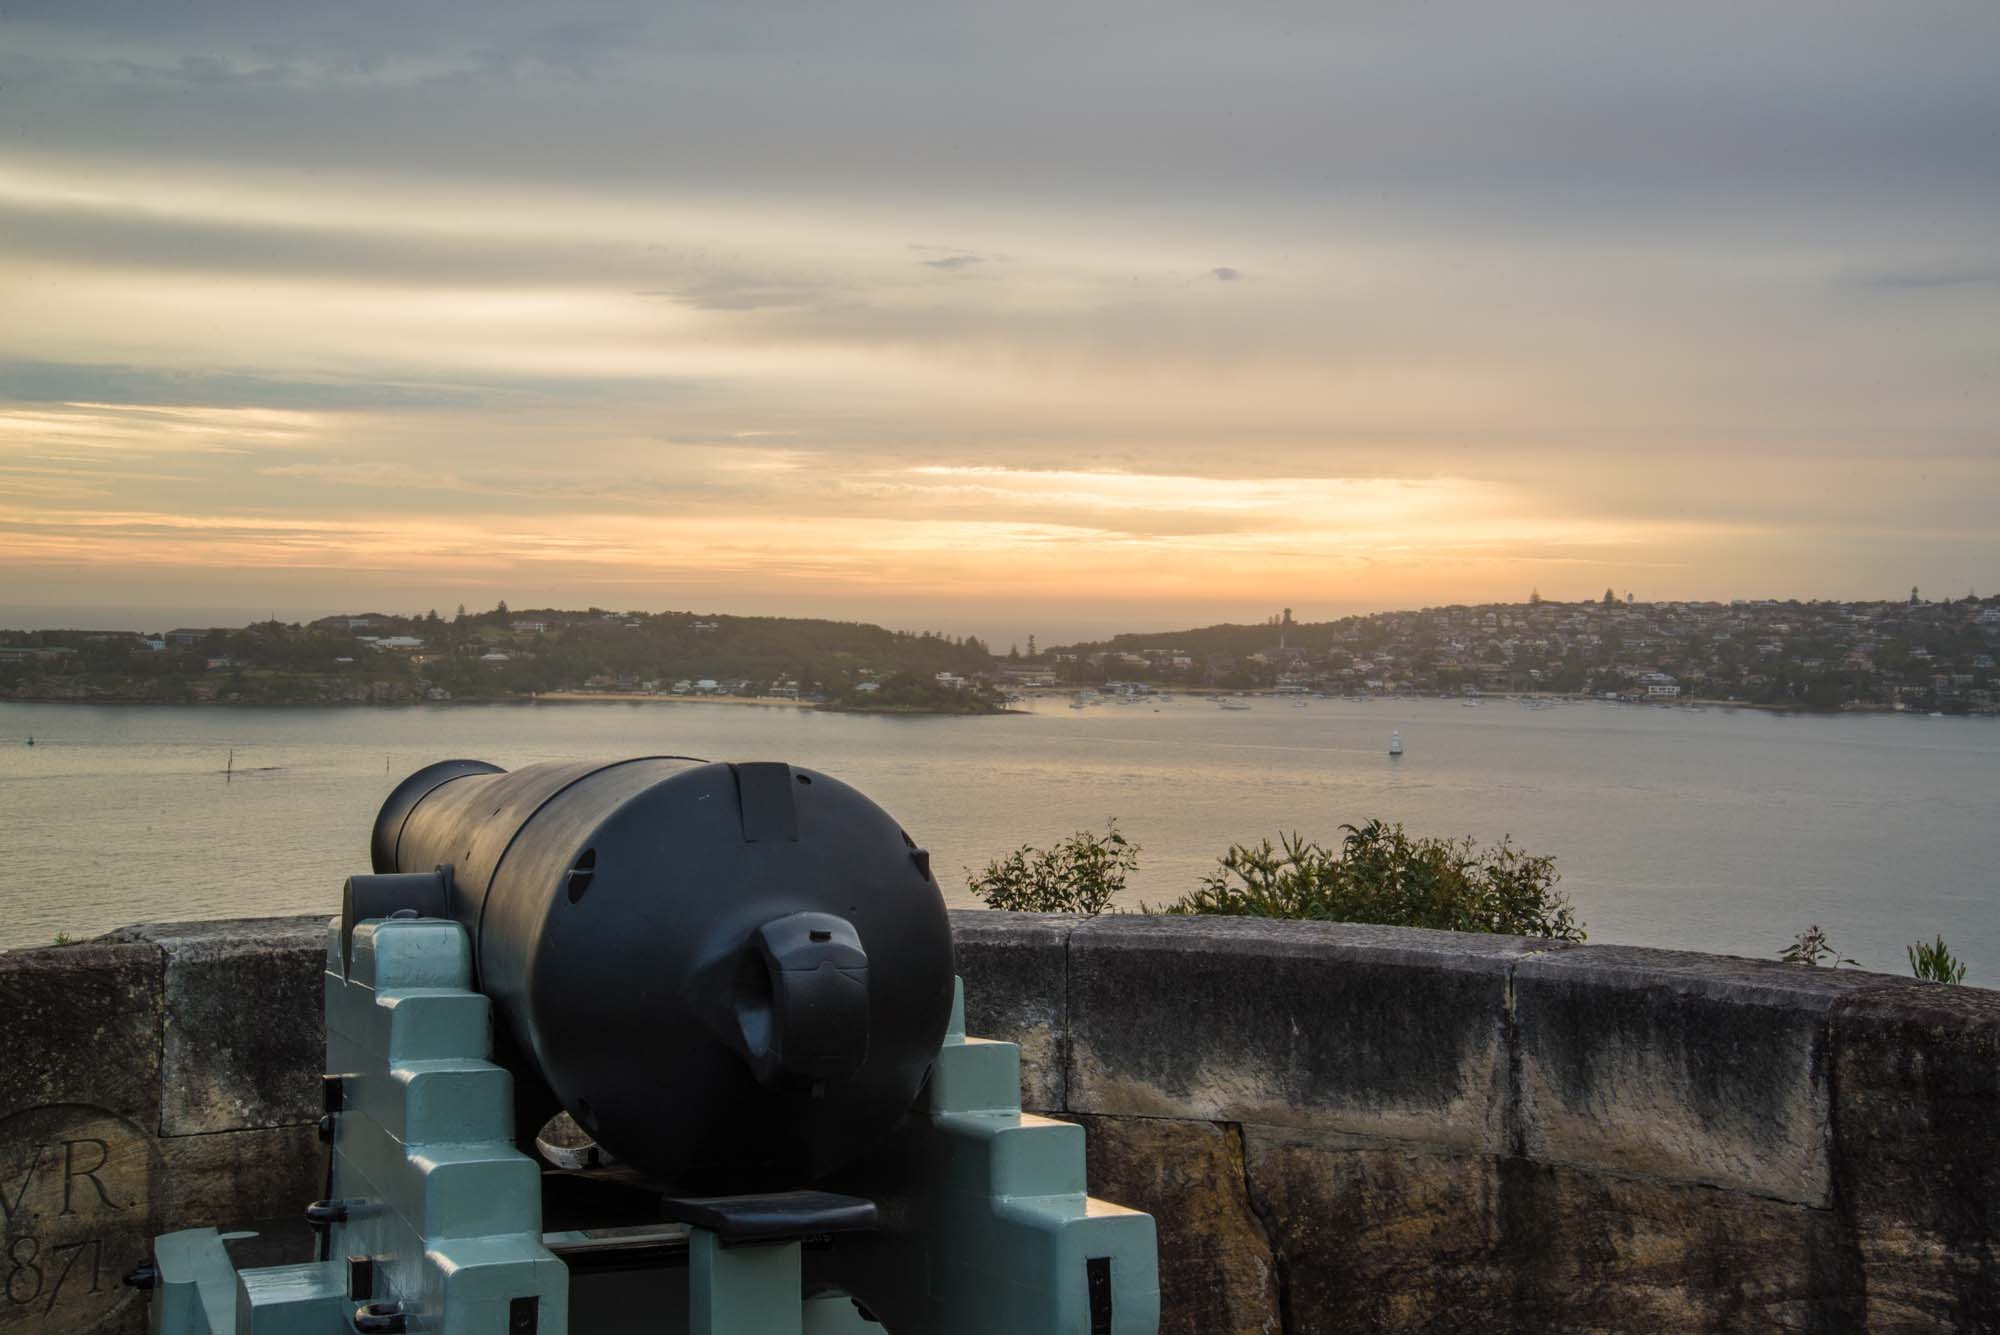
sea, coast, water, cloud, sky, sunset, morning, wave, evening, reflection, vehicle, historic, waterway, clouds, cannon, sydney harbour, middle head